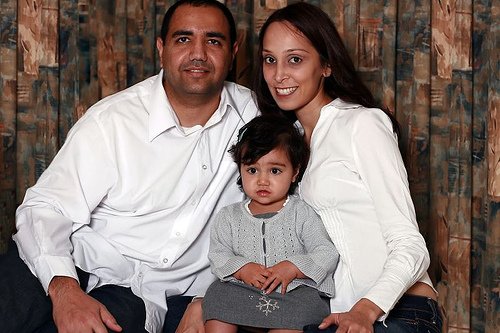
Label: not_food